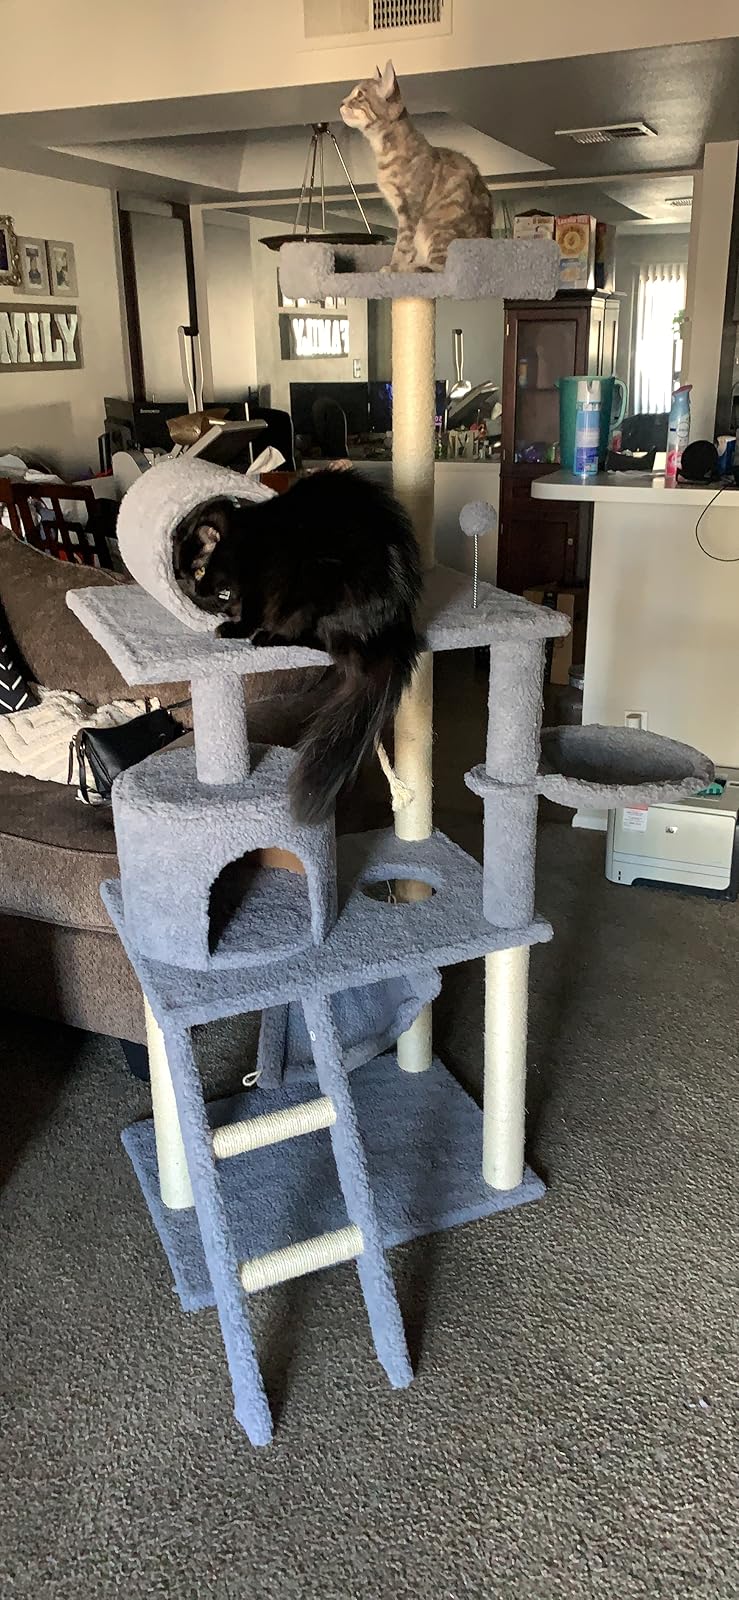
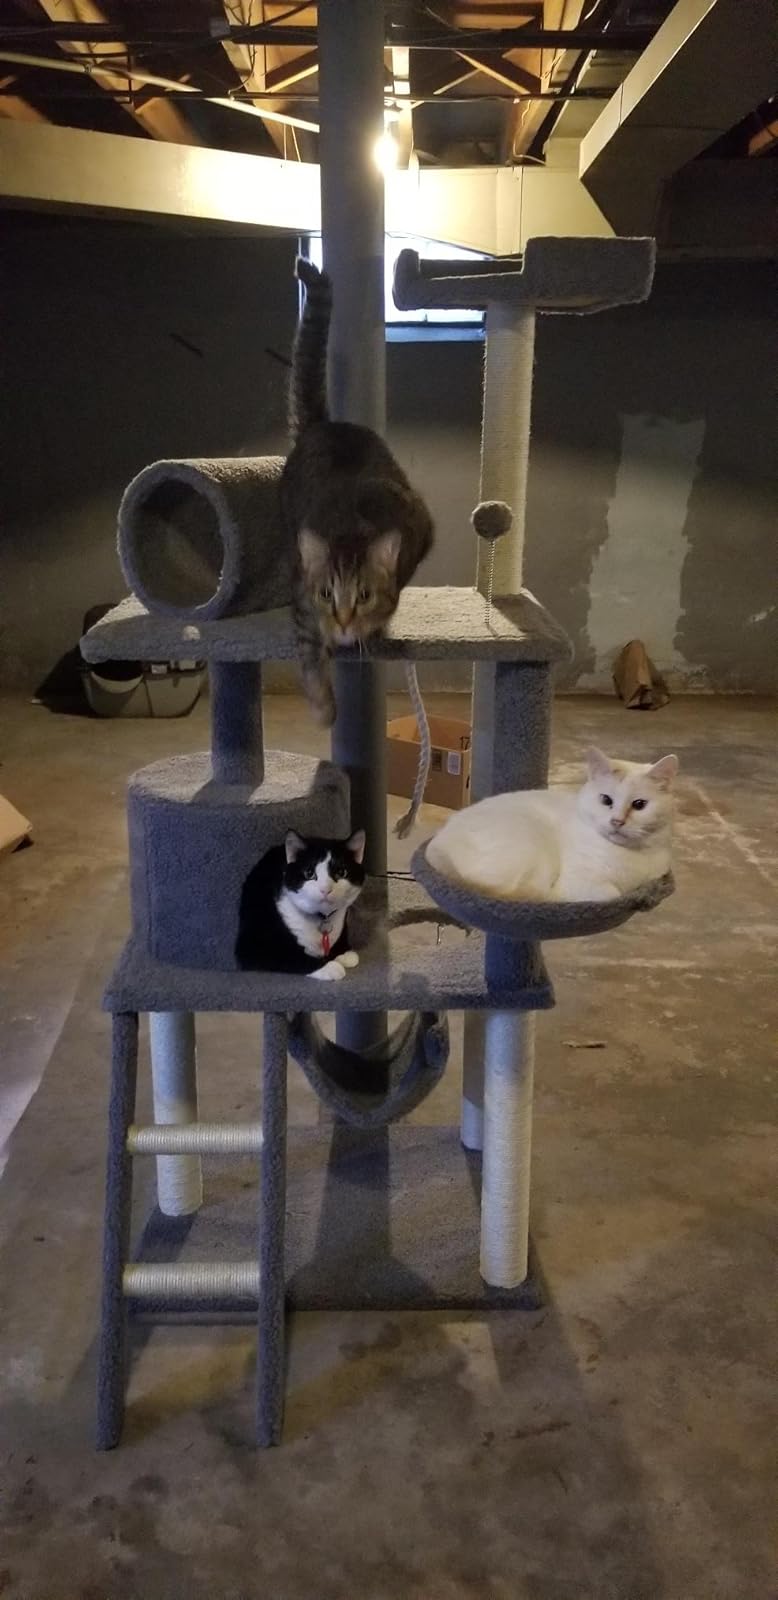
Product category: items_cat tree
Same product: yes